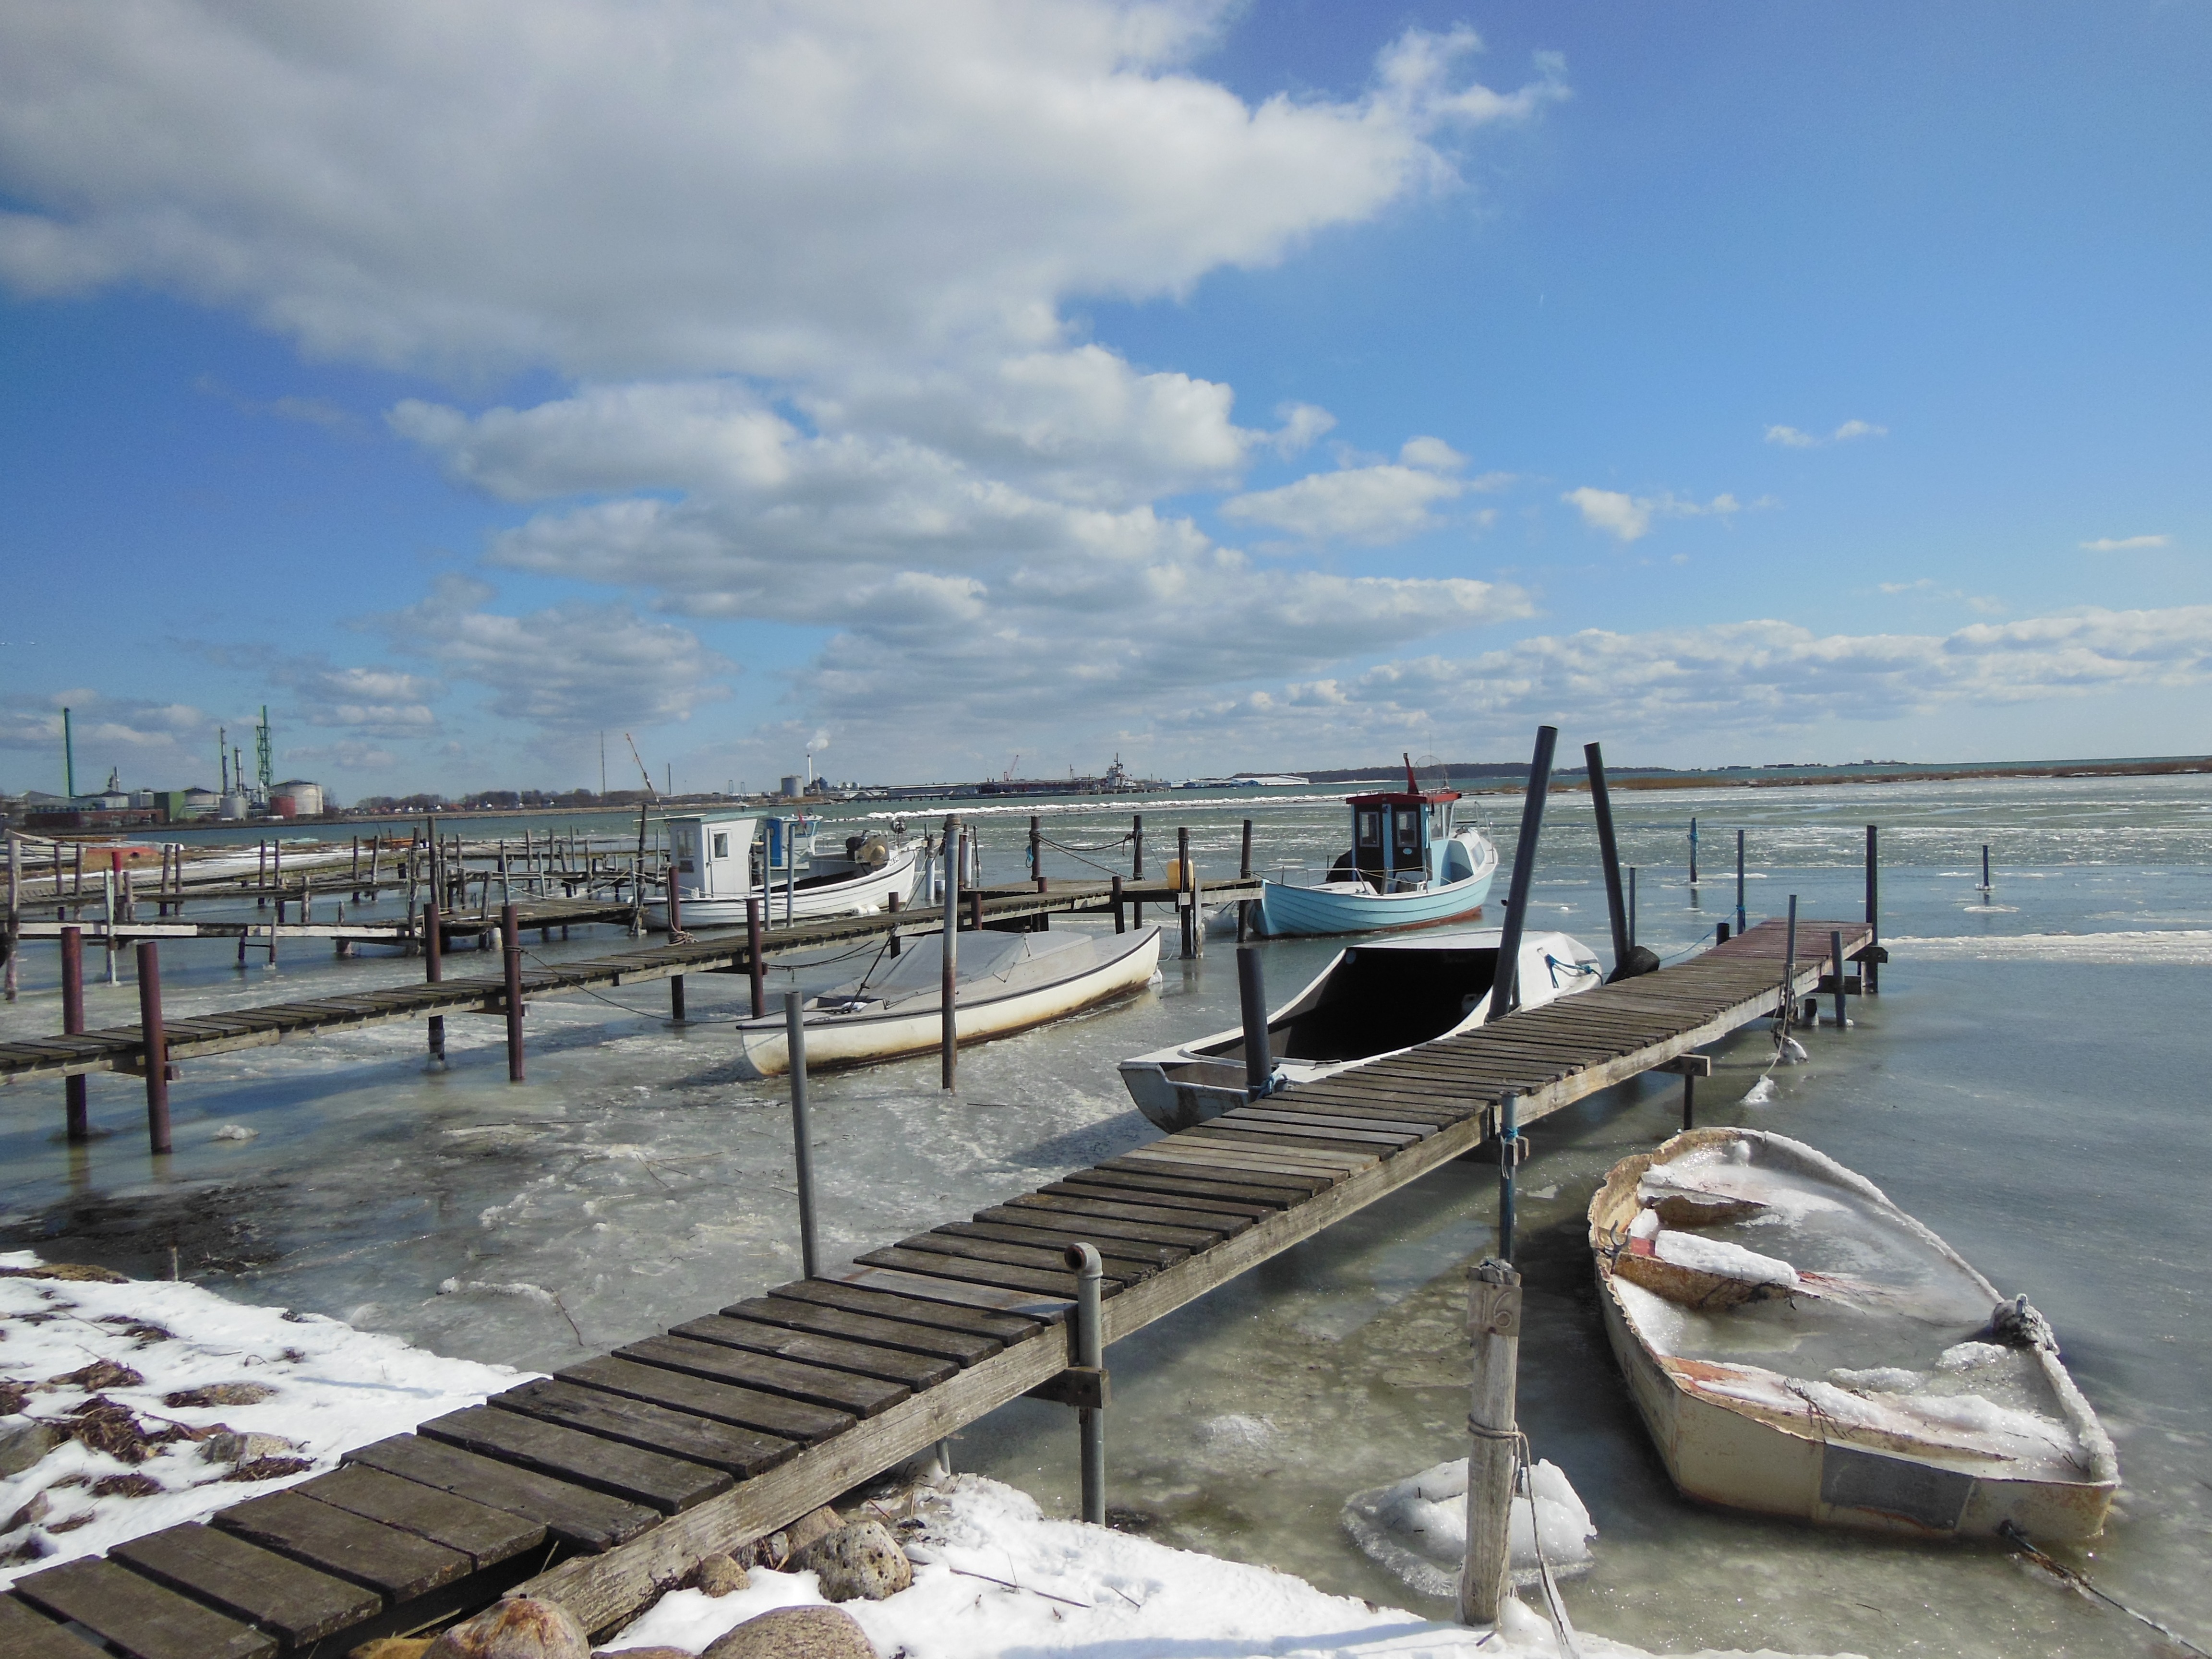
beach, landscape, sea, coast, water, nature, ocean, winter, dock, boardwalk, white, boat, shore, pier, walkway, vacation, tranquility, ice, vehicle, calm, brown, bay, harbor, blue, marina, jetty, blue sky, boats, breakwater, fishing boats, white clouds, natural harbor